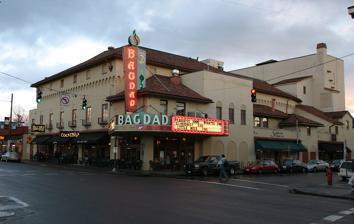
Building: Bagdad Theatre
Country: United States of America
Year built: 1927
Historic theatre in Portland, Oregon, U.S. United States historic place Bagdad Theatre U.S. National Register of Historic Places Portland Historic Landmark View from across Hawthorne Boulevard Location of the Albee House in Portland Show map of Portland, Oregon Bagdad Theatre (Oregon) Show map of Oregon Bagdad Theatre (the United States) Show map of the United States Location 3708–26 SE Hawthorne Boulevard Portland , Oregon Coordinates 45°30′42″N 122°37′32″W / 45.511803°N 122.625440°W / 45.511803; -122.625440 Built 1927 Architect Thomas & Mercier Architectural style Mission Revival / Spanish Colonial Revival NRHP reference No. 89000099 Added to NRHP March 8, 1989 The Bagdad Theatre is a movie theater in the Hawthorne District of Portland , Oregon , United States .  It originally opened in 1927 and was the site of the gala premiere of One Flew Over the Cuckoo's Nest in 1975, and of My Own Private Idaho in 1991. The theatre was listed on the National Register of Historic Places in 1989. It is currently owned by the McMenamins brewpub chain. Description The rectangular structure covers almost all of four adjacent lots that total less than 1 acre (0.40 ha). Resting on a concrete foundation, the Bagdad is made largely of reinforced concrete covered with stucco . Building heights vary from three-and-a-half stories on the north to three in the middle to five on the south. Partial basements underlie the north and south ends, and the structure is topped by a variety of shed , hip , and flat roofs of red tile. Commercial storefronts, separated by a glassed-in theater entrance, face north and west on the main floor. Other exterior features include multi-paned transoms , fanlight transoms, red tile hoods above windows, decorative molding, mock rafters , and wrought-iron balconets . With a few exceptions, the exterior looks much as it did in 1927. A 700-foot (210 m) lobby leads from the entrance toward the theater's viewing areas. Hallways, ramps, and the auditorium have concrete walls decorated in a style meant to suggest the interior of a building near the Mediterranean Sea . Features include trompe-l'œil tiles, ornate lighting fixtures, arched doorways, and motifs involving animals and legendary creatures . Bagdad Theatre in December of 2021 History Universal Studios spent $100,000 on the construction of the Bagdad. Thomas and Mercier, a Portland architectural firm, designed the Bagdad, which was built by Christman and Otis Development Company. The theater's exotic exterior and its huge neon-lit marquee competed with other movie houses, drive-in restaurants, and billboards of the 1920s in attracting customers' attention. Moorish , Egyptian, and Mayan motifs appeared here and there on movie houses across the city. The theater opened on January 14, 1927, with a showing of Her Big Night (1926) starring Laura La Plante . The theater's interior included a large stage, a fountain, and Middle-Eastern decor, and its female ushers wore uniforms meant to appear Arabian . Early shows featured silent films, talkies , a theater orchestra, live stage shows, and vaudeville . Noted performers in the past included Sammy Davis Jr. , and the Will Mastin Trio . In 1975, Jack Nicholson , Louise Fletcher , and Michael Douglas appeared at the Bagdad for Oregon's first showing of One Flew Over the Cuckoo's Nest . My Own Private Idaho opened at the Bagdad in 1991 after McMenamins renovated the theater. In later years, the theater has hosted regular film series, like the "Midnight Movie" series organized by the hosts of cortandfatboy, in addition to book tours hosted by Powell's Books . In 2013, McMenamins renovated the theater, which included a larger screen, a digital projector, new seats, and an upgraded sound system. See also Back Stage Bar National Register of Historic Places listings in Southeast Portland, Oregon References